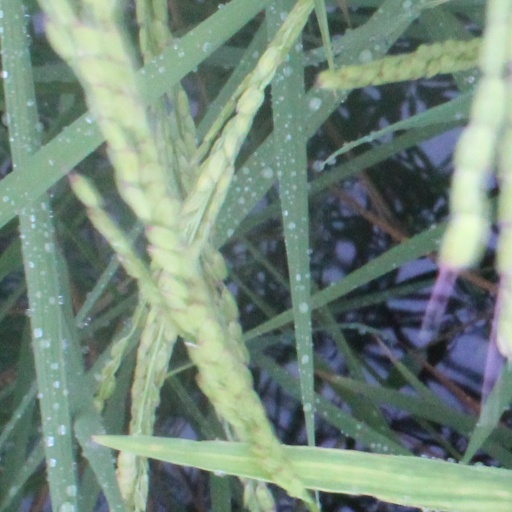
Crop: rice